Battleheart Legacy

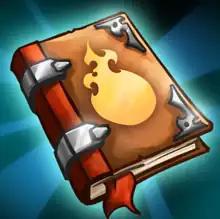
App icon

Battleheart Legacy is an action RPG developed by Mika Mobile, Inc. and released on May 28, 2014. It is the follow-up to the 2011 game "Battleheart". In 2018, a sequel to "Battleheart" was released: "Battleheart 2".